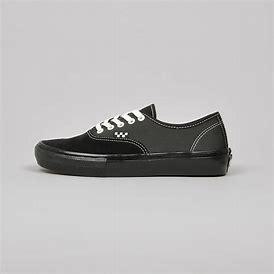
Brand: Vans
Model: Authentic Skate